Mapuche

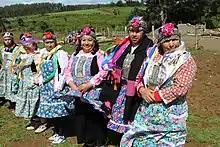
Mapuche women from Tirúa in 2015

The Mapuche, also known as Araucanians, are a group of Indigenous inhabitants of south-central Chile and southwestern Argentina, including parts of Patagonia. The collective term refers to a wide-ranging ethnicity composed of various groups who share a common social, religious, and economic structure, as well as a common linguistic heritage as Mapudungun speakers. Their homelands once extended from Choapa Valley to the Chiloé Archipelago and later spread eastward to Puelmapu, a land comprising part of the Argentine pampa and Patagonia. Today the collective group makes up over 80% of the Indigenous peoples in Chile and about 9% of the total Chilean population .The Mapuche are concentrated in the Araucanía region. Many have migrated from rural areas to the cities of Santiago and Buenos Aires for economic opportunities, more than 92% of the Mapuches are from Chile.